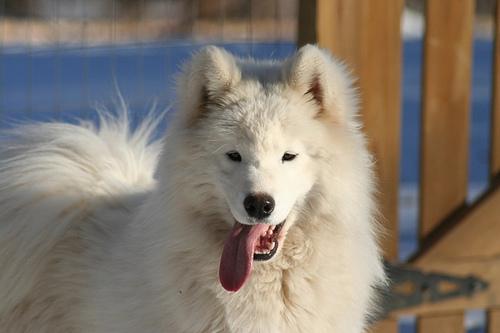
Breed: samoyed